Ortona Mine and Battery

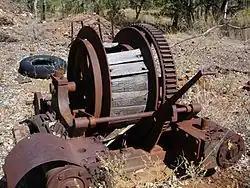
Ortona Mine and Battery, 2009

Ortona Mine and Battery is a heritage-listed mine at Forsayth-Agate Creek - Ortona (Iona) Station Road, Gilberton, Shire of Etheridge, Queensland, Australia. It was built from 1899 to 1908. It was added to the Queensland Heritage Register on 25 August 2000.